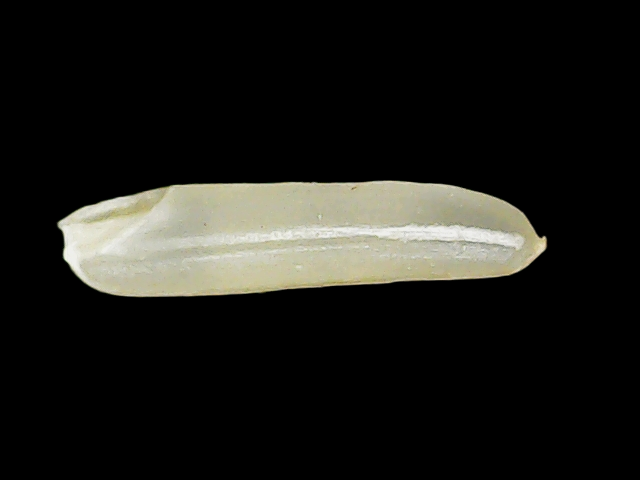
Rice variety: Binadhan25